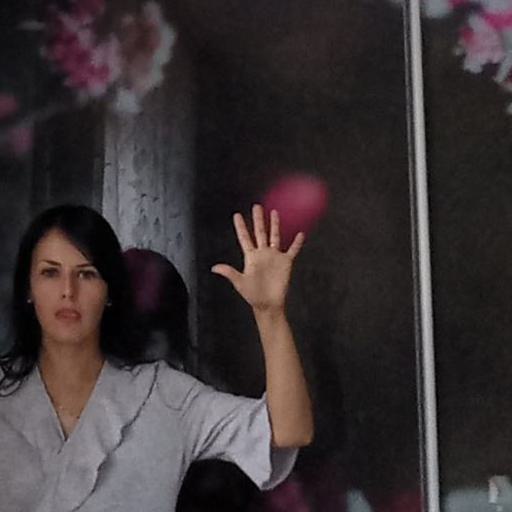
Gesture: palm